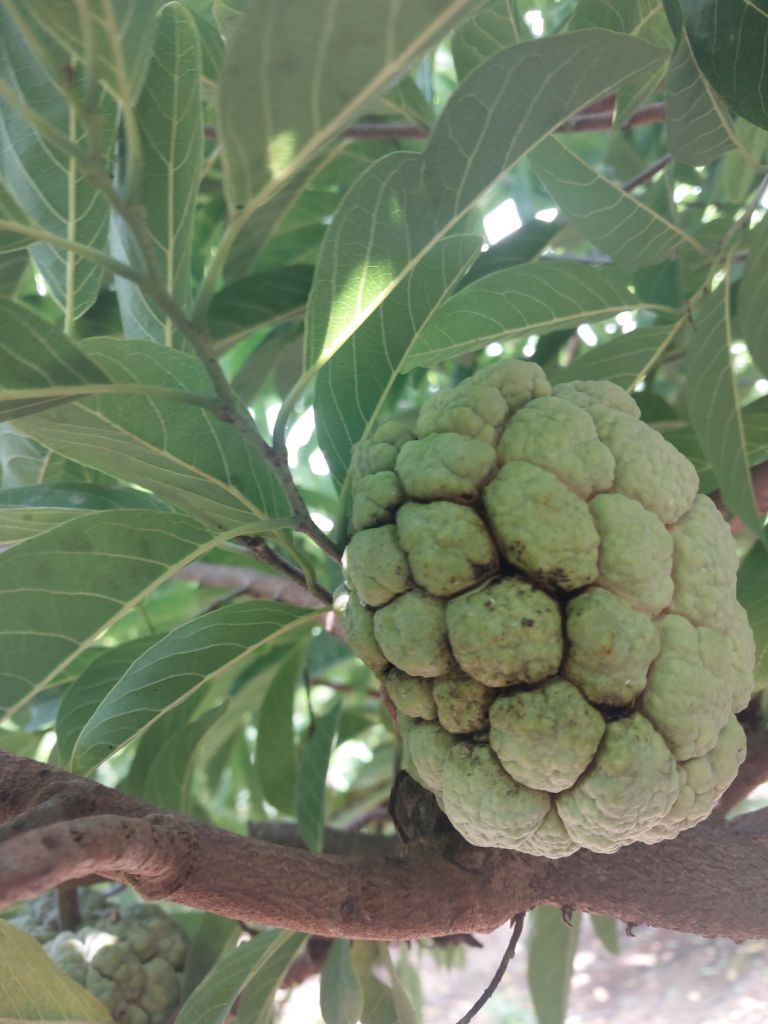
Disease label: Athracnose